Padres Paradise Series

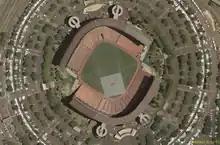
Aerial view of Aloha Stadium in its baseball/soccer configuration

The Sunday game was nationally televised on ESPN's "Sunday Night Baseball".